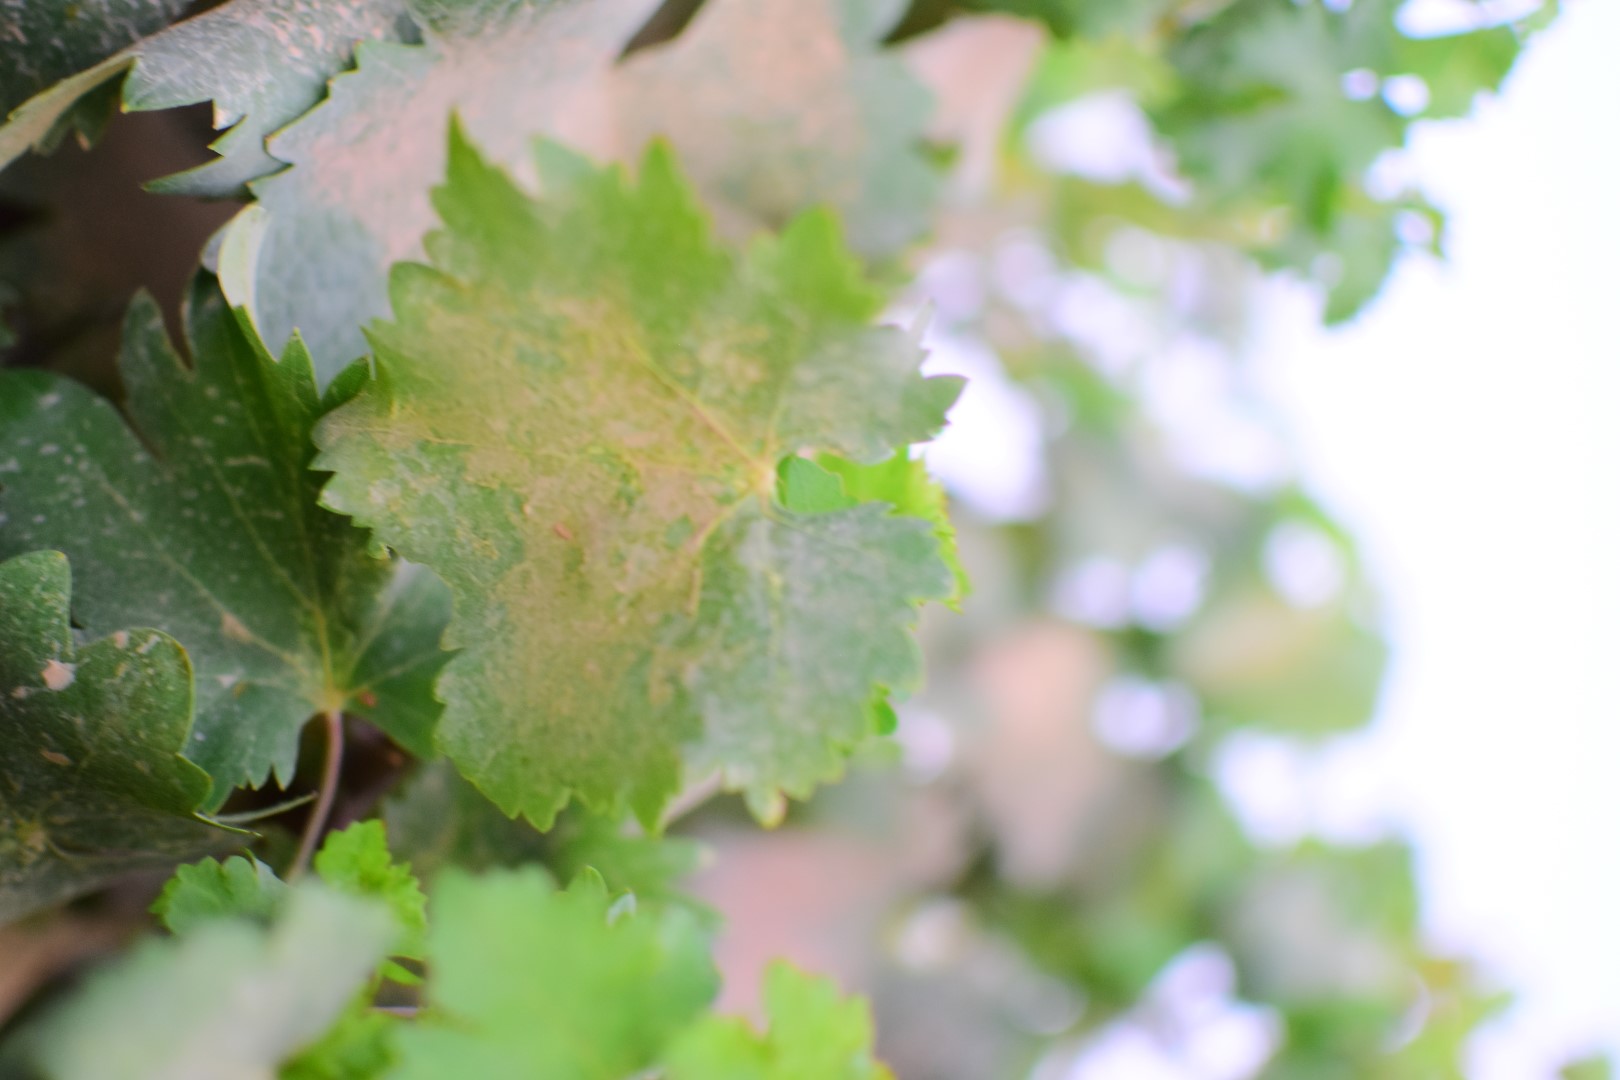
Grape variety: Shdah